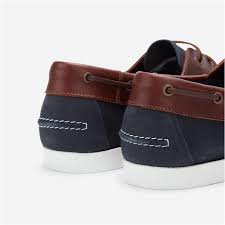
Label: Boat